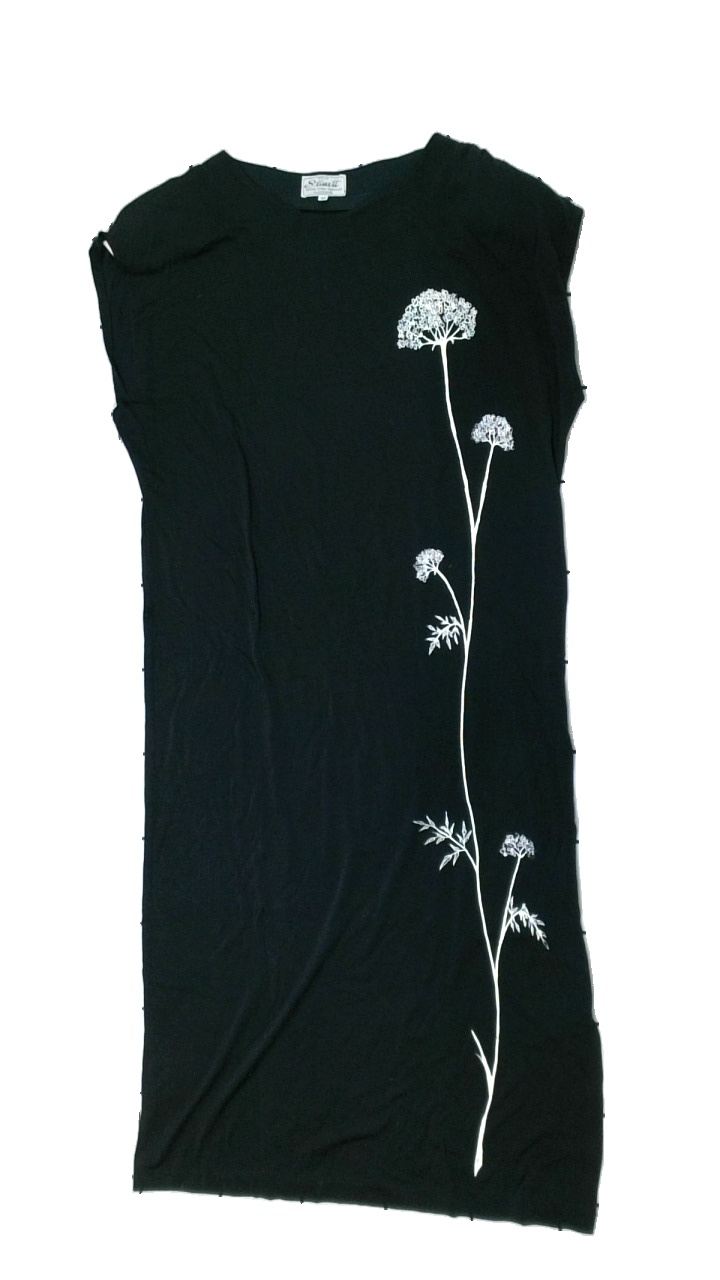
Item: Dress (Ladies)
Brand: Stinett
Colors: Black, White
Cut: Regular
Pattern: Floral print
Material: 100% viscose
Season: All
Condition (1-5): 2
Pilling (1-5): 4
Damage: ripped threading
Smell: Major
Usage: Export
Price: <50